Ponce Jazz Festival

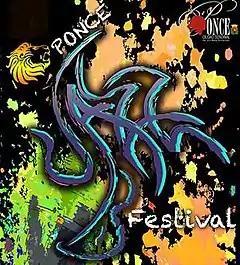
Logo of the Ponce Jazz Festival

The Ponce Jazz Festival is a musical celebration that takes place every year in Ponce, Puerto Rico.